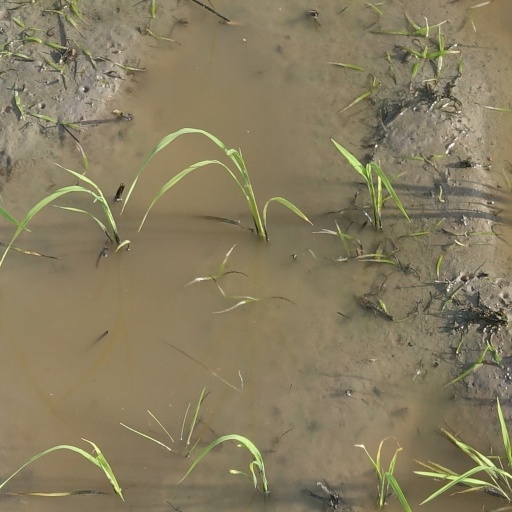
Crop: rice